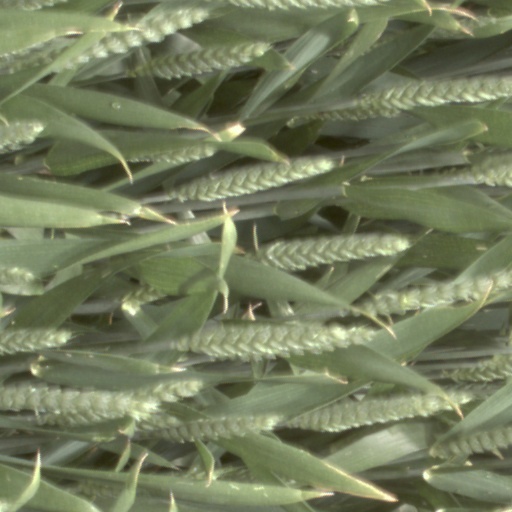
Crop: wheat